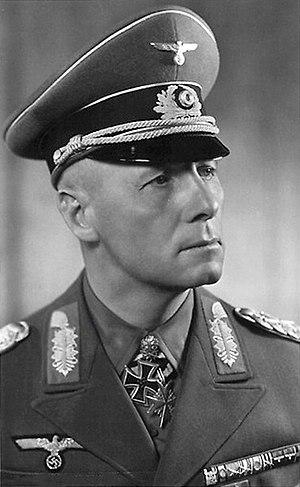
Les chasseurs ardennais sont une unité de la composante terre de l'Armée belge, issue d'un projet de 1913 mais développée seulement dans l'entre-deux-guerres et qui s'illustre dans la Seconde Guerre mondiale. Elle n'est plus représentée que par le bataillon médian de chasseurs ardennais, un bataillon d'infanterie de l’armée belge basé à Marche-en-Famenne en Ardenne. Leur origine remonte à la transformation du 10ᵉ régiment de ligne. En 1940, lors de l'invasion allemande, les Chasseurs ardennais répartis en deux divisions mènent un combat retardateur en Ardenne, entraînant un retard d'une journée dans l'application du plan allemand, avant de rejoindre le reste de l'armée belge combattante sur la Dendre : ils participent à la bataille de la Lys, en défendant Deinze, Gottem et Vinkt.
Erwin Rommel est un Generalfeldmarschall allemand de la Seconde Guerre mondiale, né le 15 novembre 1891 à Heidenheim et mort le 14 octobre 1944 à Herrlingen.
ISTP est une abréviation utilisée dans le cadre du Myers-Briggs Type Indicator au sujet de l'un des 16 types psychologiques du test. Il est l'un des quatre types appartenant au tempérament Artisan.